Path Head Watermill

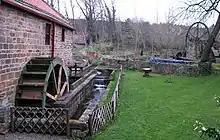
Path Head Watermill, March 2009

Path Head Mill is an 18th-century watermill at Summerhill on Blaydon Burn, between Blaydon and Stella, near Gateshead in north-east England. The Vale Mill Trust has been restoring the site to include a water-powered joiners' workshop and a visitor centre since 1994/1995.